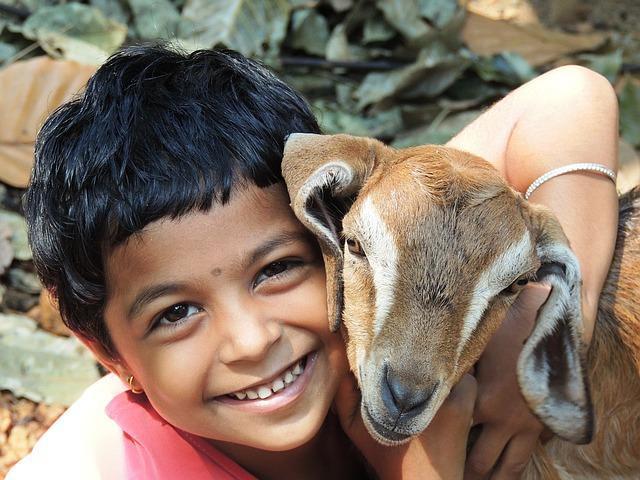
sheep